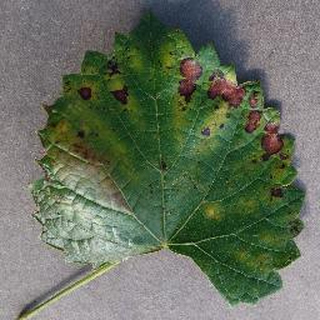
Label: grape_esca_black_measles